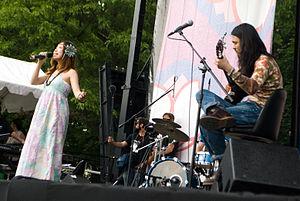
Orange Pekoe est un groupe japonais formé en 1998. C'est avec leur single Happy valley, en 2002, que le groupe commence réellement à se faire connaitre.